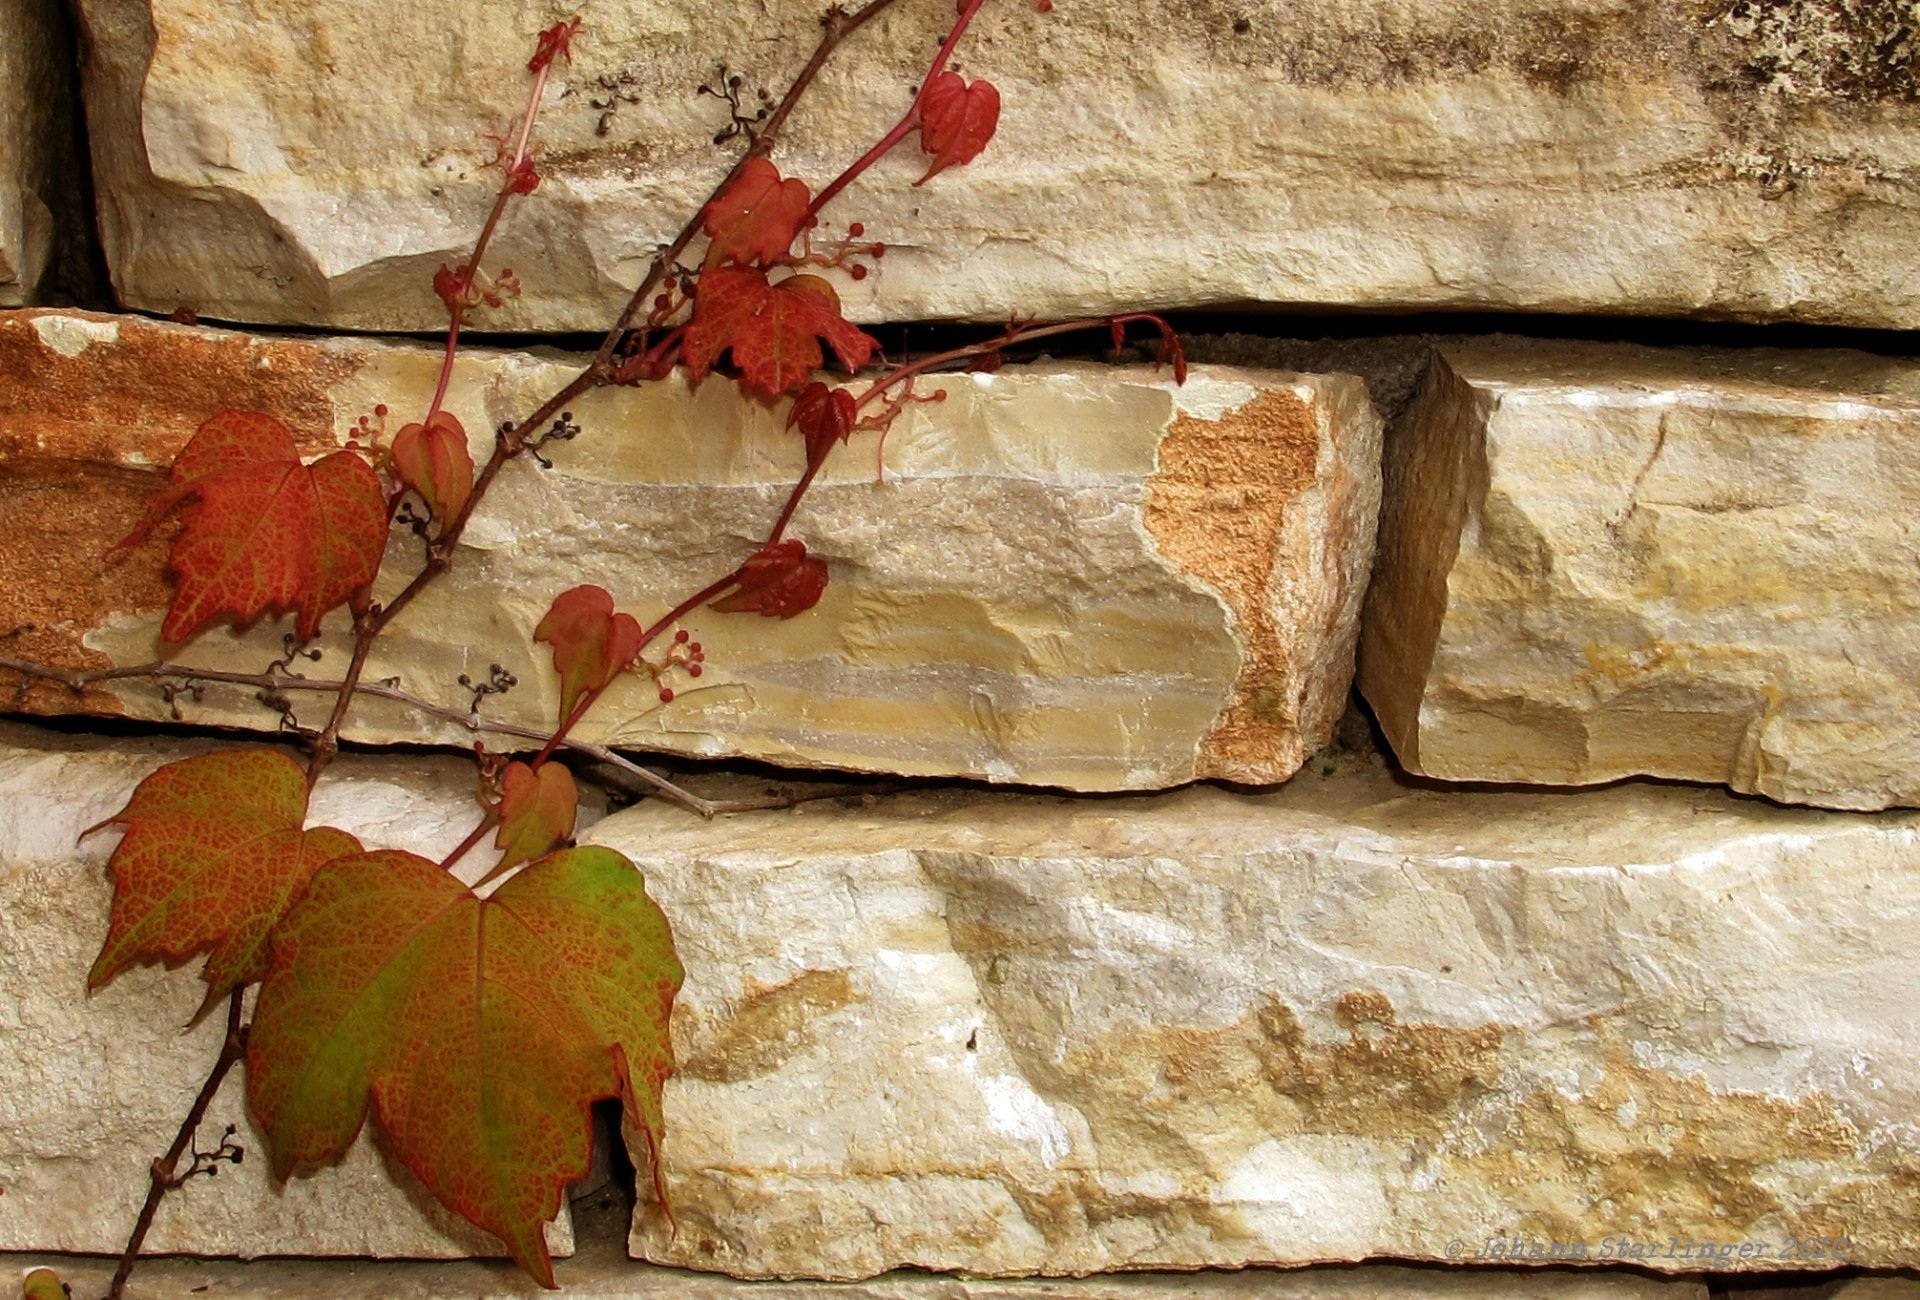
tree, rock, branch, wood, texture, leaf, trunk, old, wall, autumn, soil, material, geology, masonry, natural stone wall, natural stones